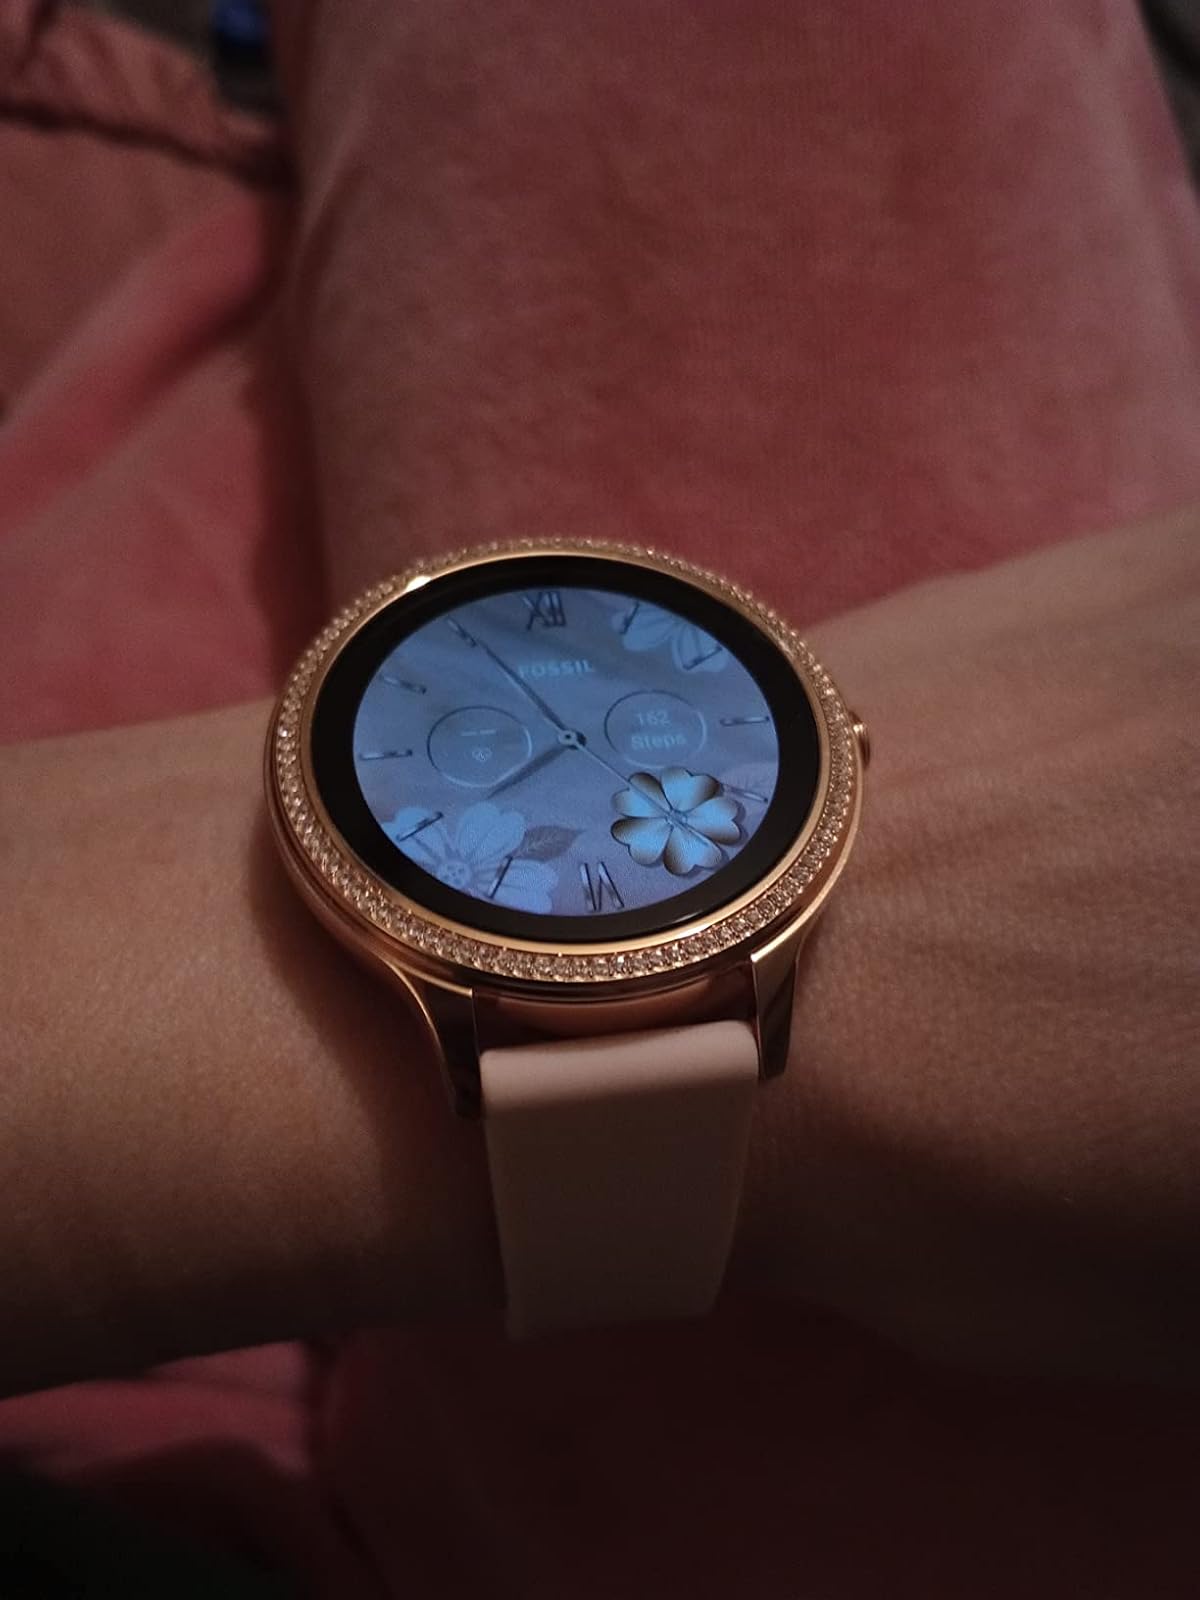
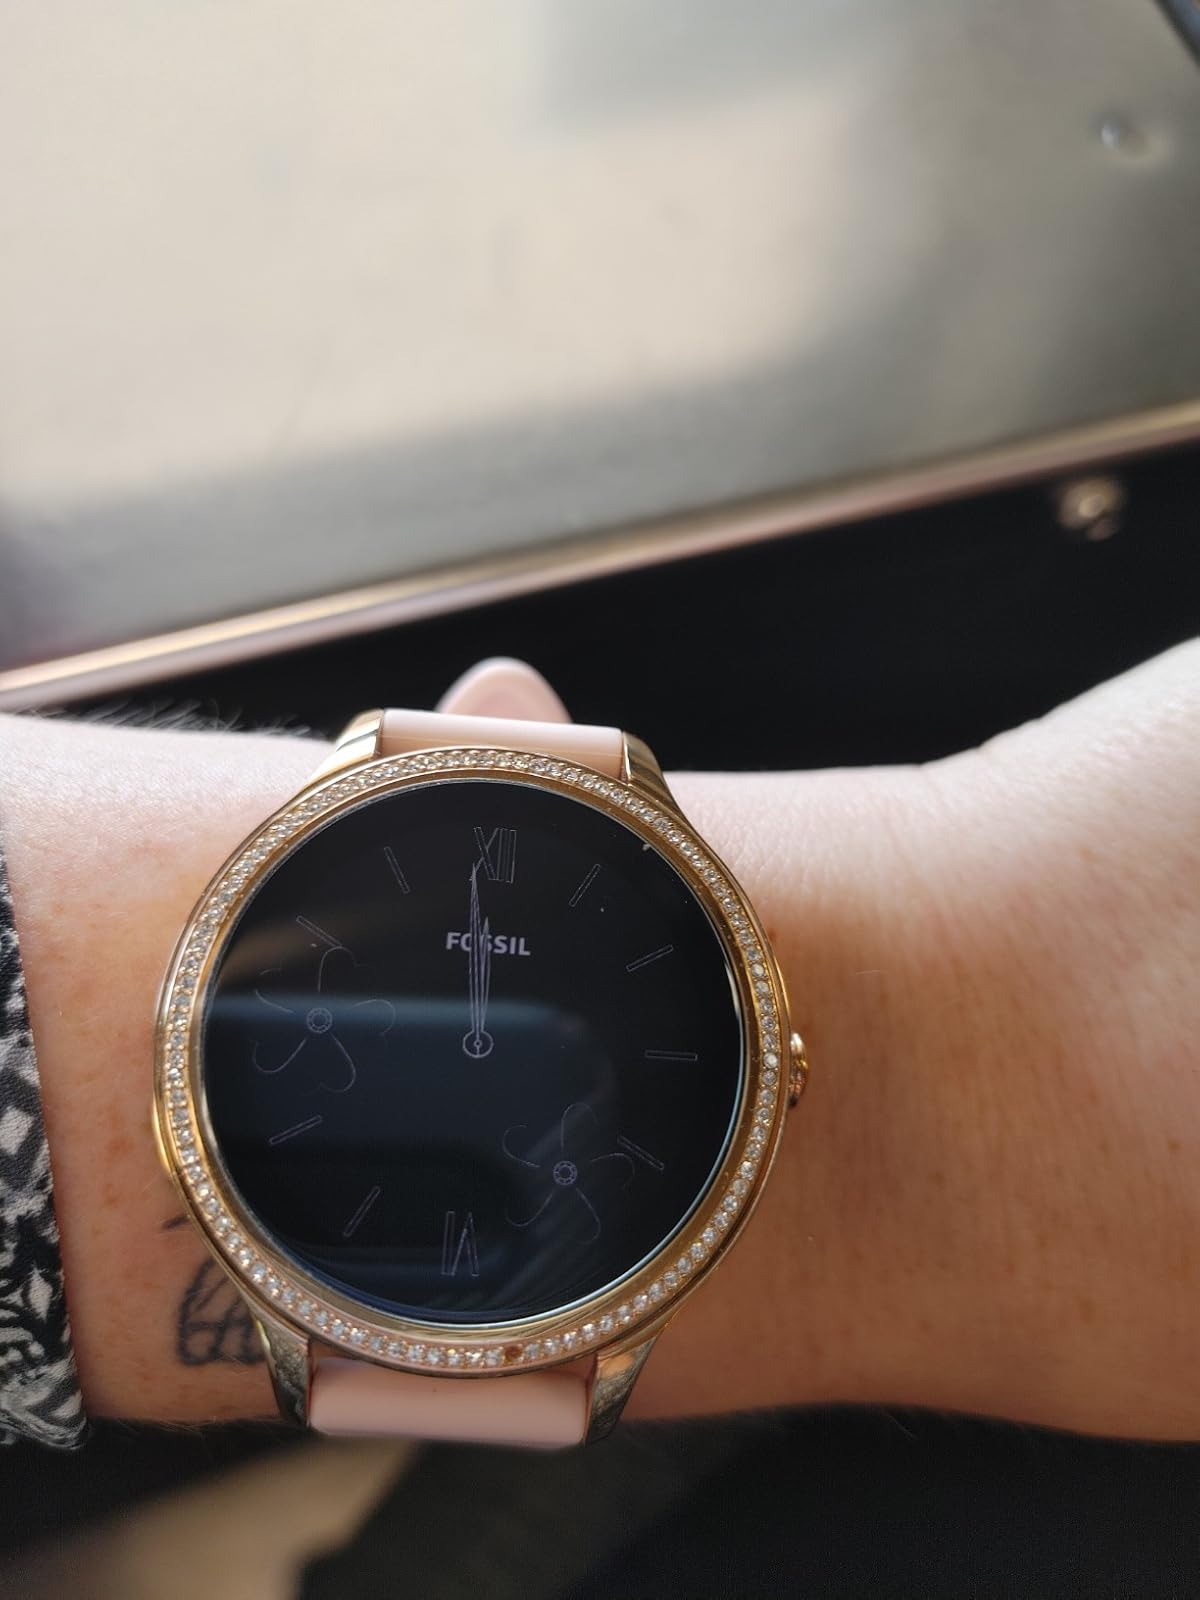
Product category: smartwatch
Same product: yes